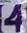
Number: 4